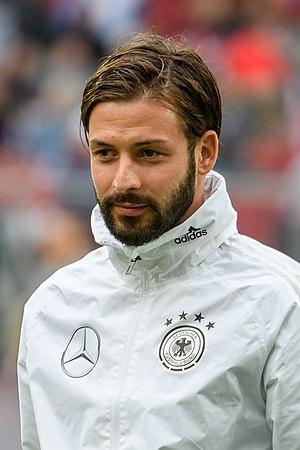
Marvin Plattenhardt est un footballeur international allemand, né le 26 janvier 1992 à Filderstadt qui évolue au poste d'arrière gauche au Hertha Berlin.